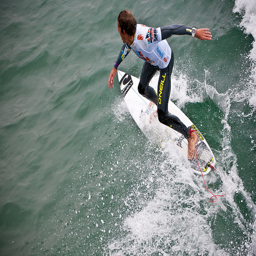
A man riding a surfboard on top of a wave in the ocean.
A person is riding on the water on a surfboard.
A man on a surfboard riding an ocean wave.
A surfer in a wet suit rides a wave.
A surfer showing off his moves on his surf board.